Richard D. Clarke

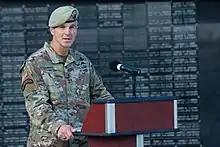
Clarke delivers remarks at the USSOCOM 9/11 remembrance ceremony on 11 September 2021.

Clarke has led soldiers at all levels in Airborne, Ranger, Mechanized and Light Infantry units in five different divisions, the 173rd Airborne Brigade, and the 75th Ranger Regiment in the United States, Europe, Iraq and Afghanistan. Clarke spent eight years in the 75th Ranger Regiment as a company commander from 1994 to 1996, then as a battalion commander from 2004 to 2006 and regimental commander from 2007 to 2009. He also served as battalion commander of 3rd Battalion, 504th Parachute Infantry Regiment, 82nd Airborne Division from 2002 to 2004. His most recent assignments include serving as the Director for Strategic Plans and Policy (J5), Joint Staff, the Pentagon, Arlington, Virginia. from 2017 to 2019. General Clarke's other assignments as a general officer include: Deputy Commanding General for Operations, 10th Mountain Division from 2011 to 2013; the 74th Commandant of Cadets, United States Military Academy at West Point from 2013 to 2014; and the Commander of the 82nd Airborne Division from 2014 to 2016.